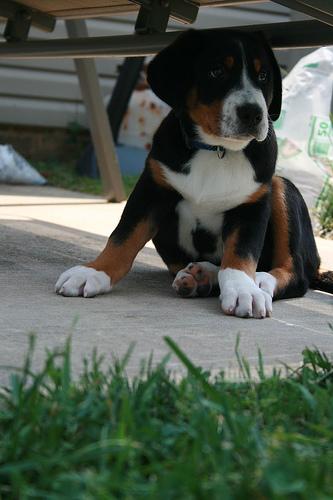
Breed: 237-n000086-Greater_Swiss_Mountain_dog